Drei Annen Hohne station

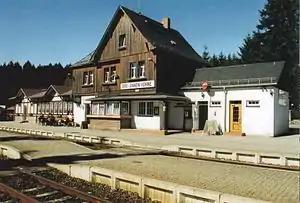
View of the station building

Drei Annen Hohne station is a branch-off station on the Harz Railway and the Brocken Railway.